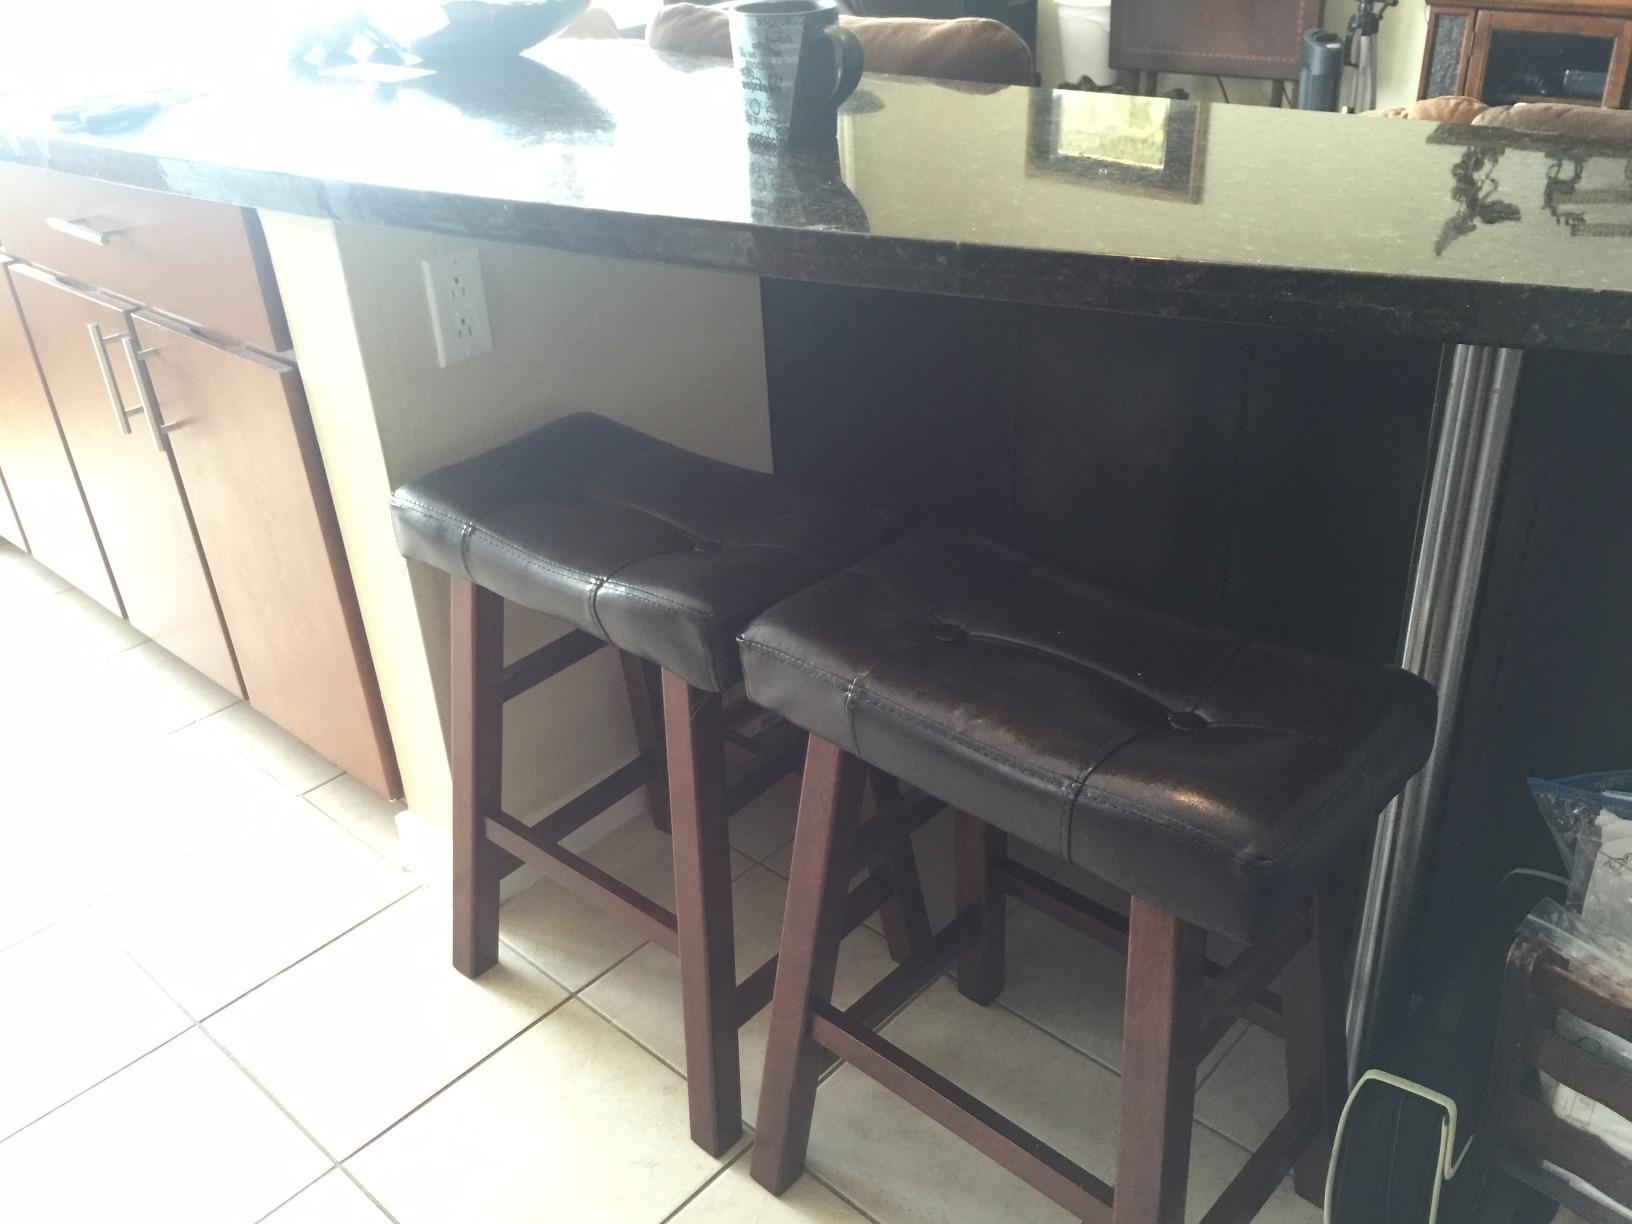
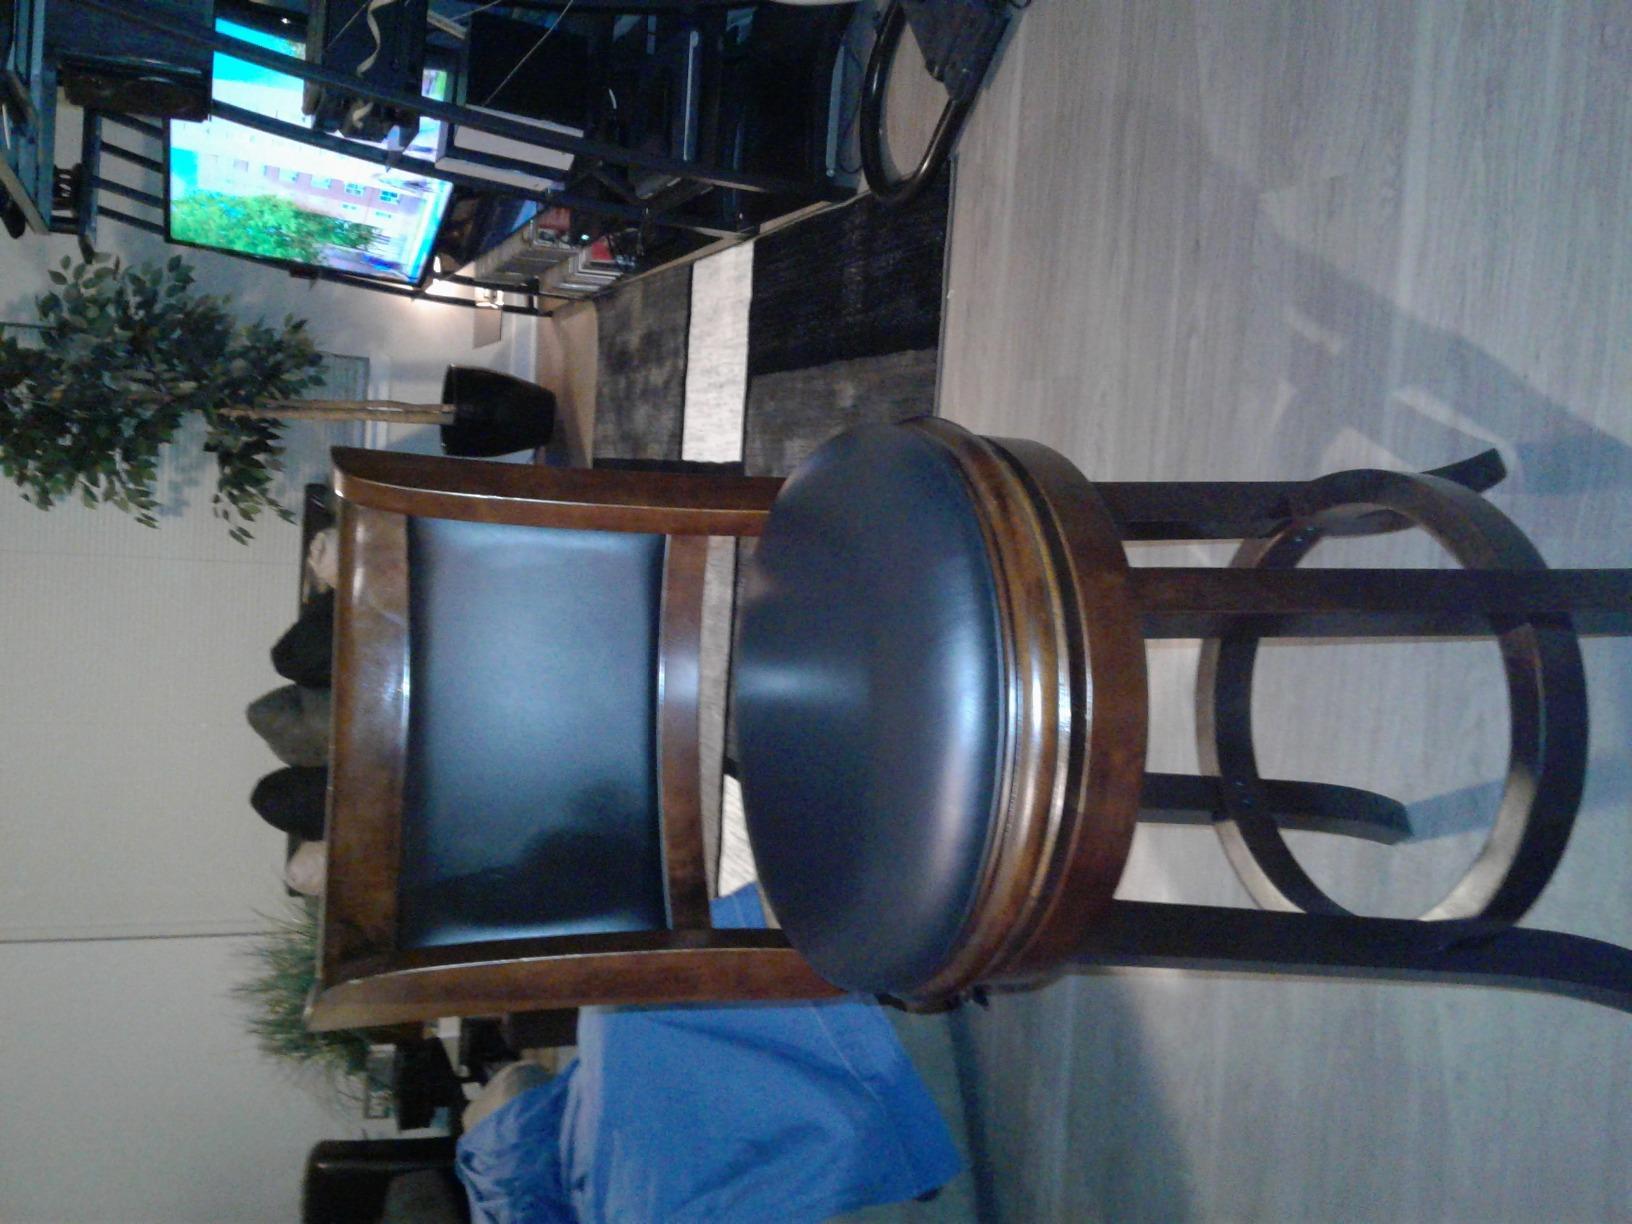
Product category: stool
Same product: no